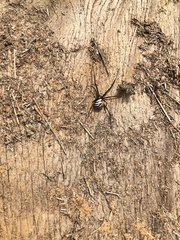
Species: Lactrodectus_hesperus